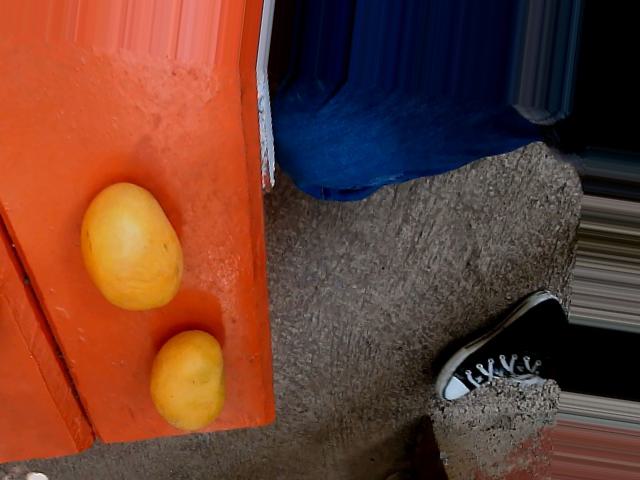
Label: Ripe_Mango